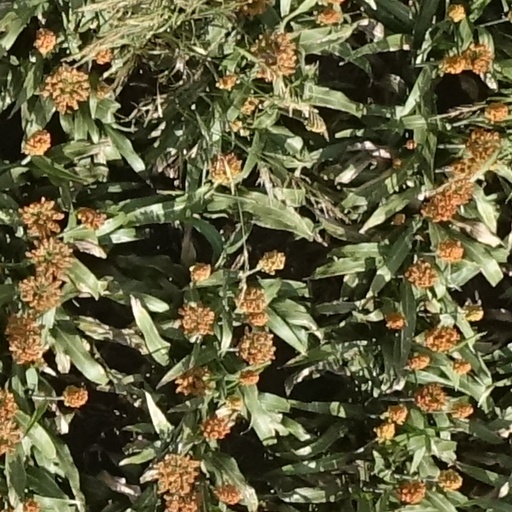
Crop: sorghum